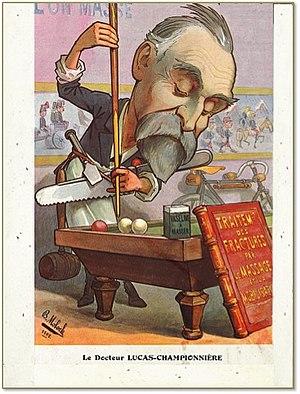
Caricature de membres de l'Académie de Médecine (Paris) réalisées par Hector Colomb sous le pseudonyme Hector Moloch (signant B. Moloch) et publiées dans la revue ""Chanteclair"". Sur chaque caricature a été collée en médaillon une photographie du médecin.
Just Lucas-Championnière est un médecin français, né à Saint-Léonard le 15 août 1843 et mort à Paris le 22 octobre 1913, au cours d'une séance de l'Académie des sciences durant laquelle il venait de prononcer une importante communication sur la trépanation préhistorique.